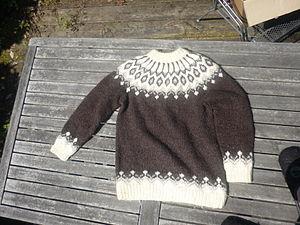
La lopapeysa est un style traditionnel de pull-over islandais, caractérisée par un design décoratif avec un large cercle autour de l'encolure.